Women in Australia

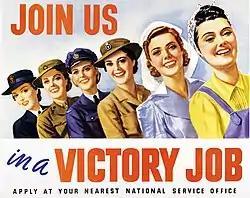
In the Second World War, government propaganda encouraged women to contribute to the war effort by joining one of the female branches of the armed forces or joining the labour force

In 1974, the Commonwealth Court of Conciliation and Arbitration granted women the full adult wage. However, resistance to women being employed in certain industries remained until well into the 1970s. Because of obstruction from elements of the Unions movement, it would take until 1975 for women to be admitted as drivers on Melbourne's trams, and Sir Reginald Ansett refused to allow women to train as pilots as late as 1979. In 1984, the Sex Discrimination Act became enforced, making sex-based discrimination and sexual harassment illegal. Criminalization of marital rape in Australia began with the state of New South Wales in 1981, followed by all other states from 1985 to 1992.